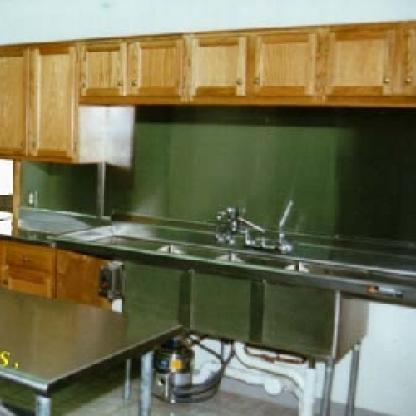
Scene: Indoor